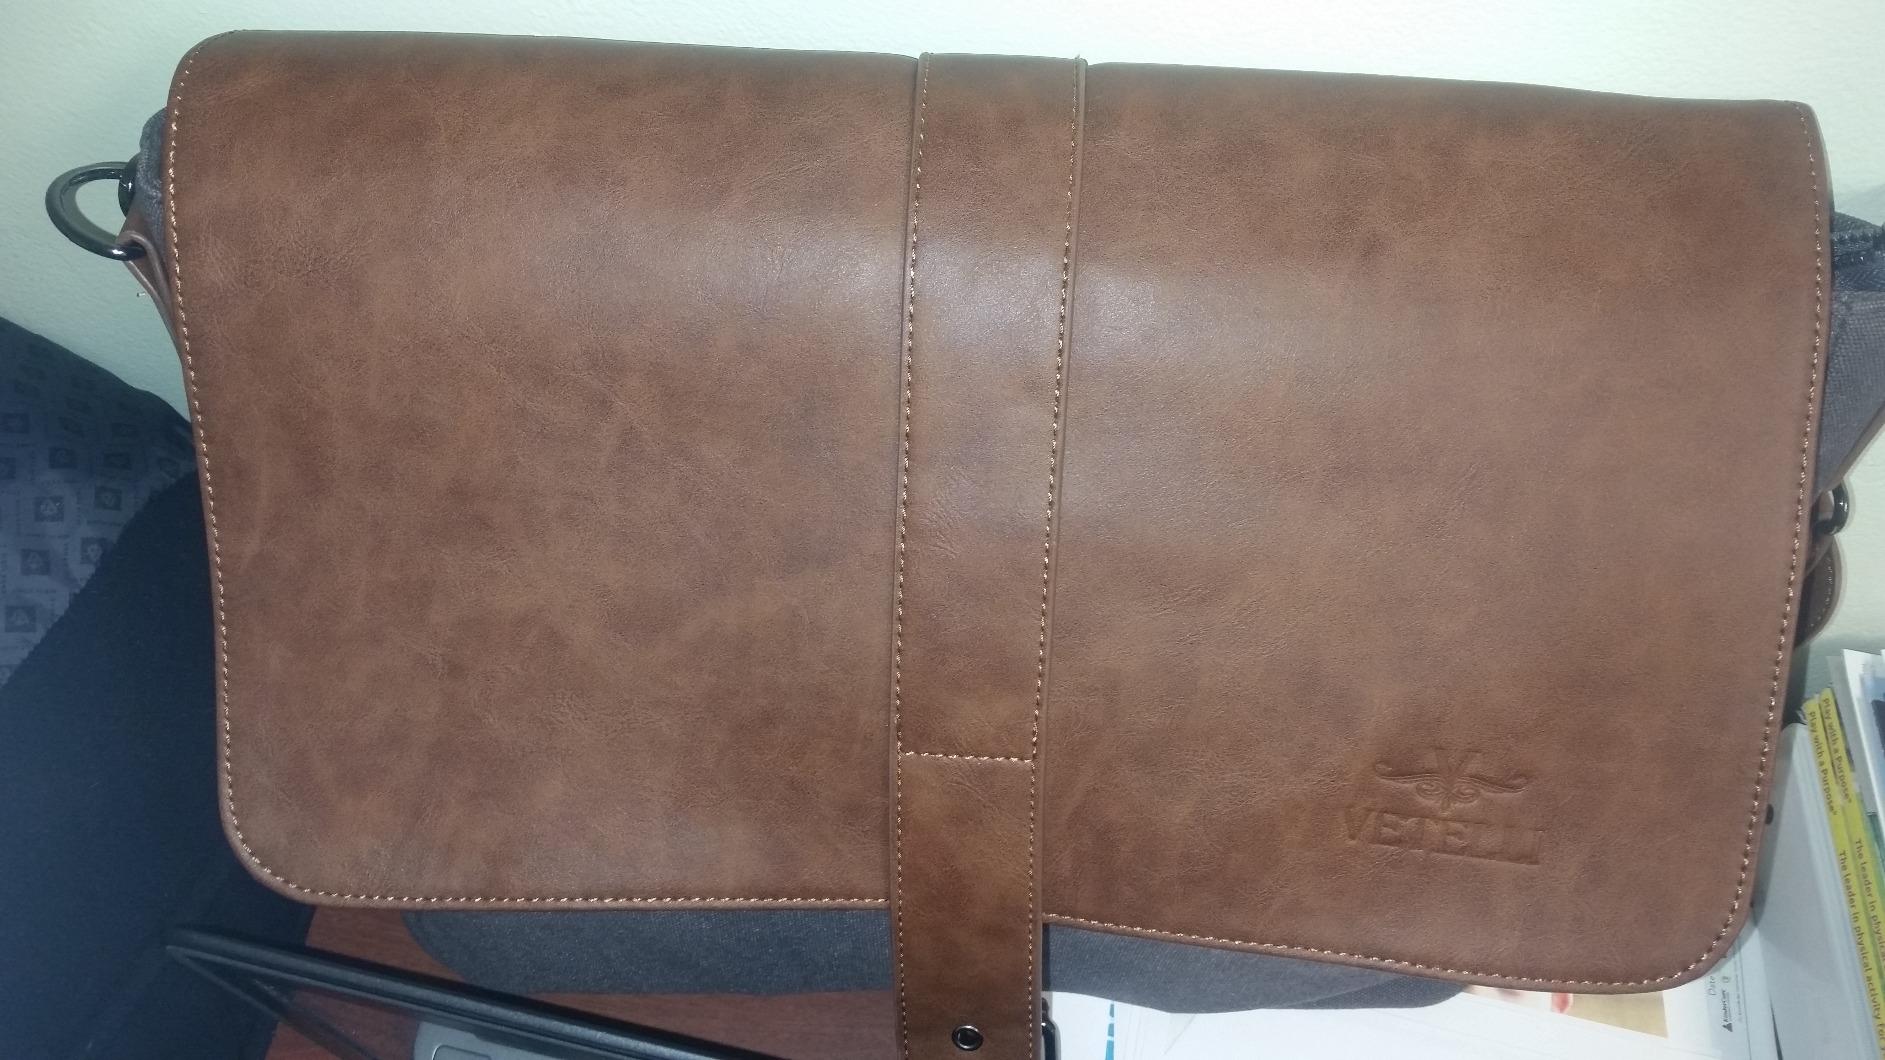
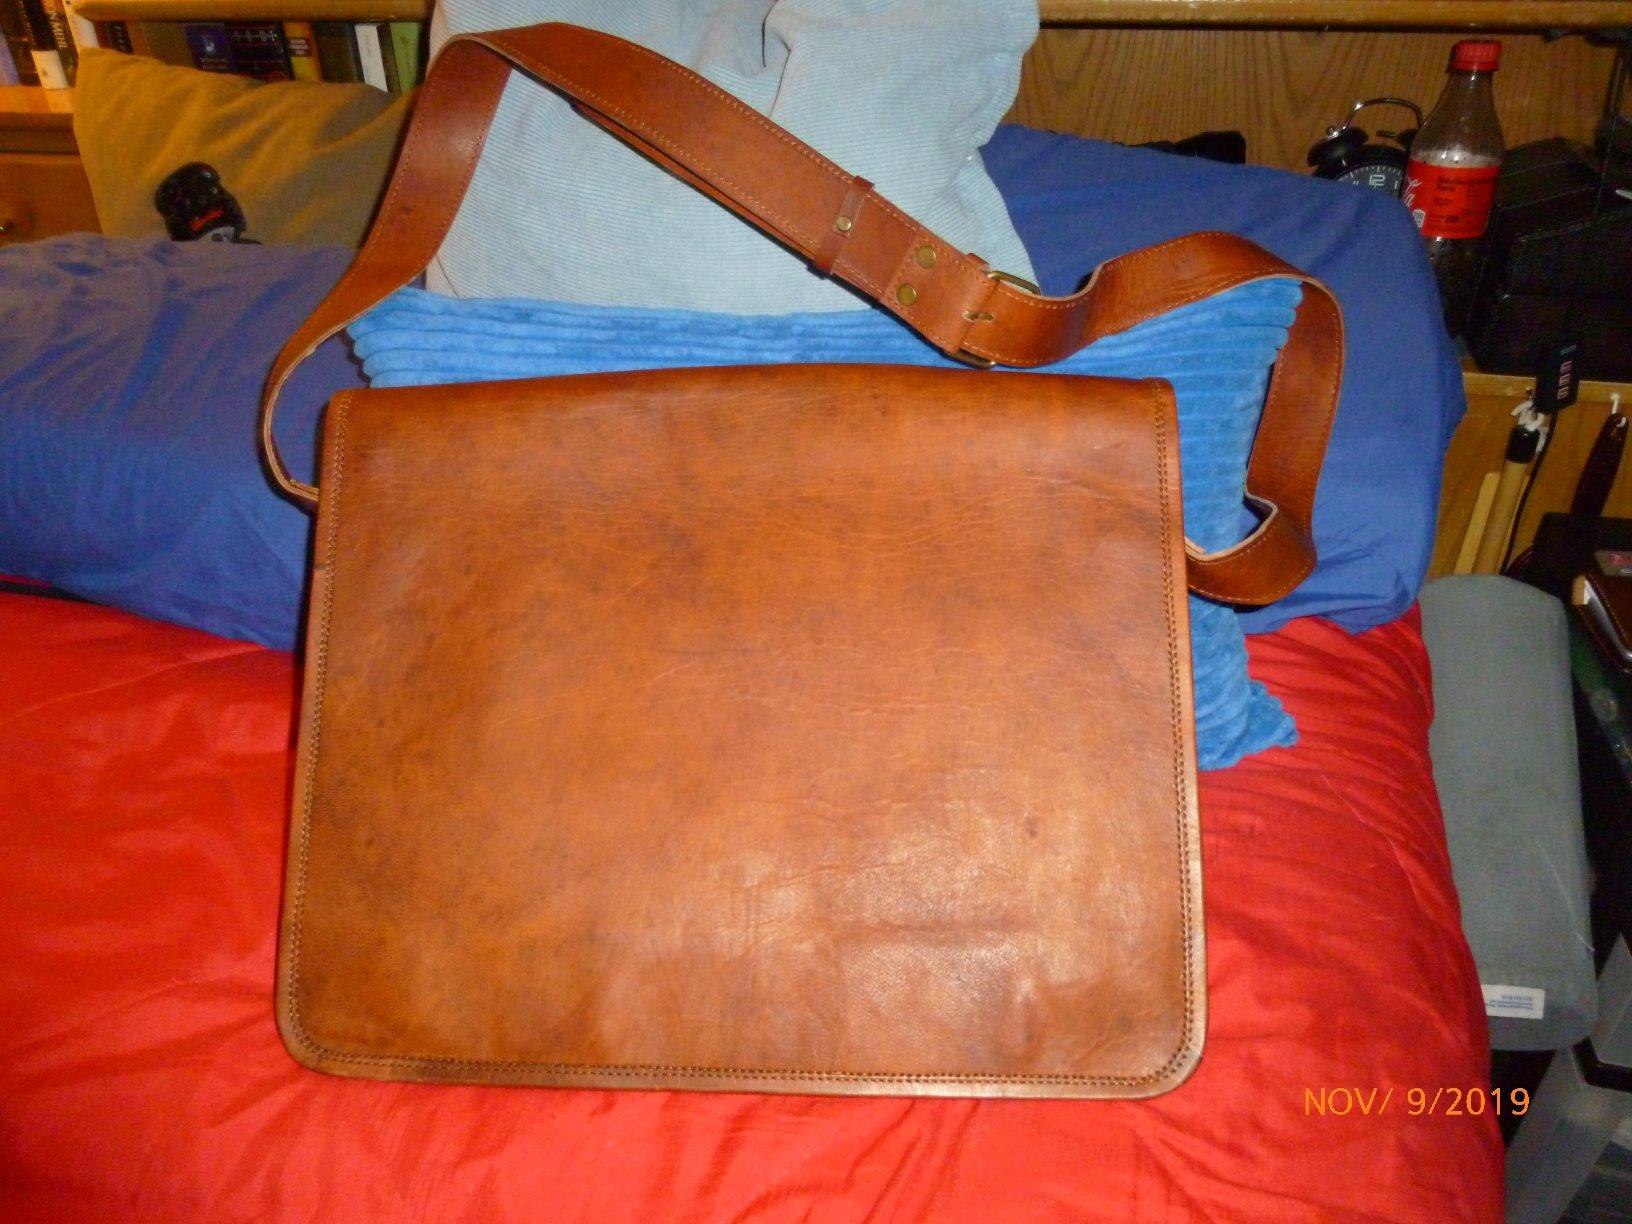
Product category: bag
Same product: no